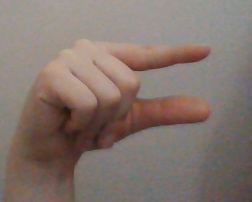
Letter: dal